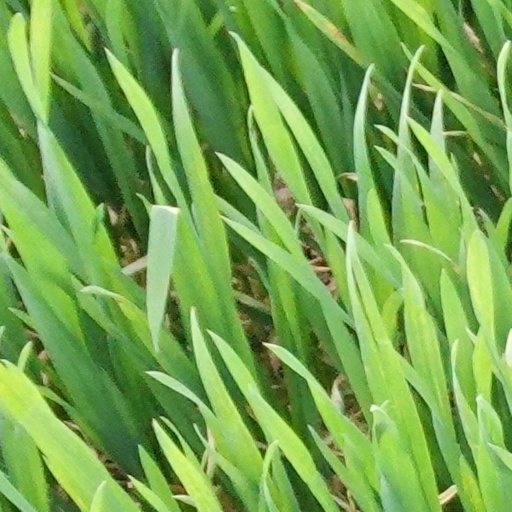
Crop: wheat